Abdel Mohsin Musellem

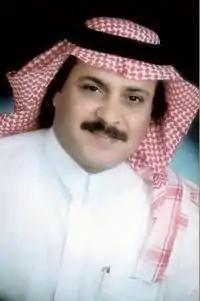
Musellem in 2016

Abdel Mohsin Musellem Abdul Mohsin Bin Halit Bin Abdullah Bin Muhammad Muslim Al-Mahmadi Al-Harbi, is a Saudi poet and writer, and one of the literary elite in the Kingdom. He was born in Medina in the year 1958. He was raised by his father, the writer Sheikh Helit Muslim, who is one of the nobles in Medina, and a previous imam of the Quba Mosque.